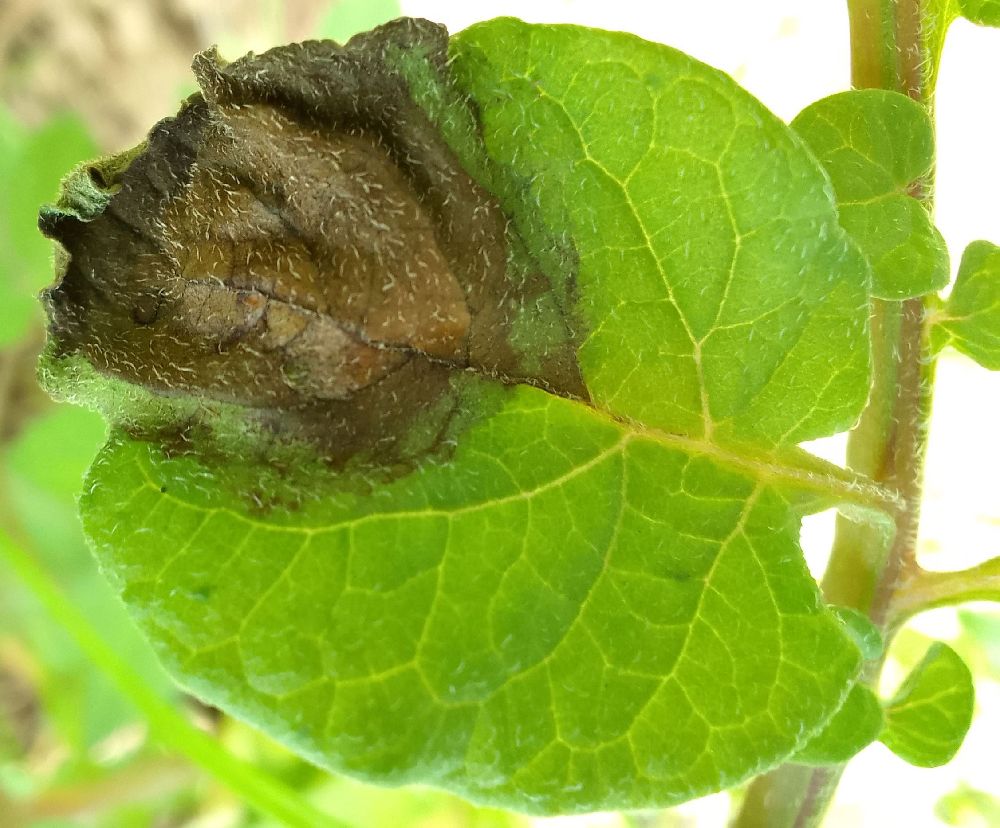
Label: Late blight